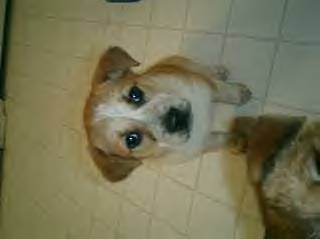
Label: dog